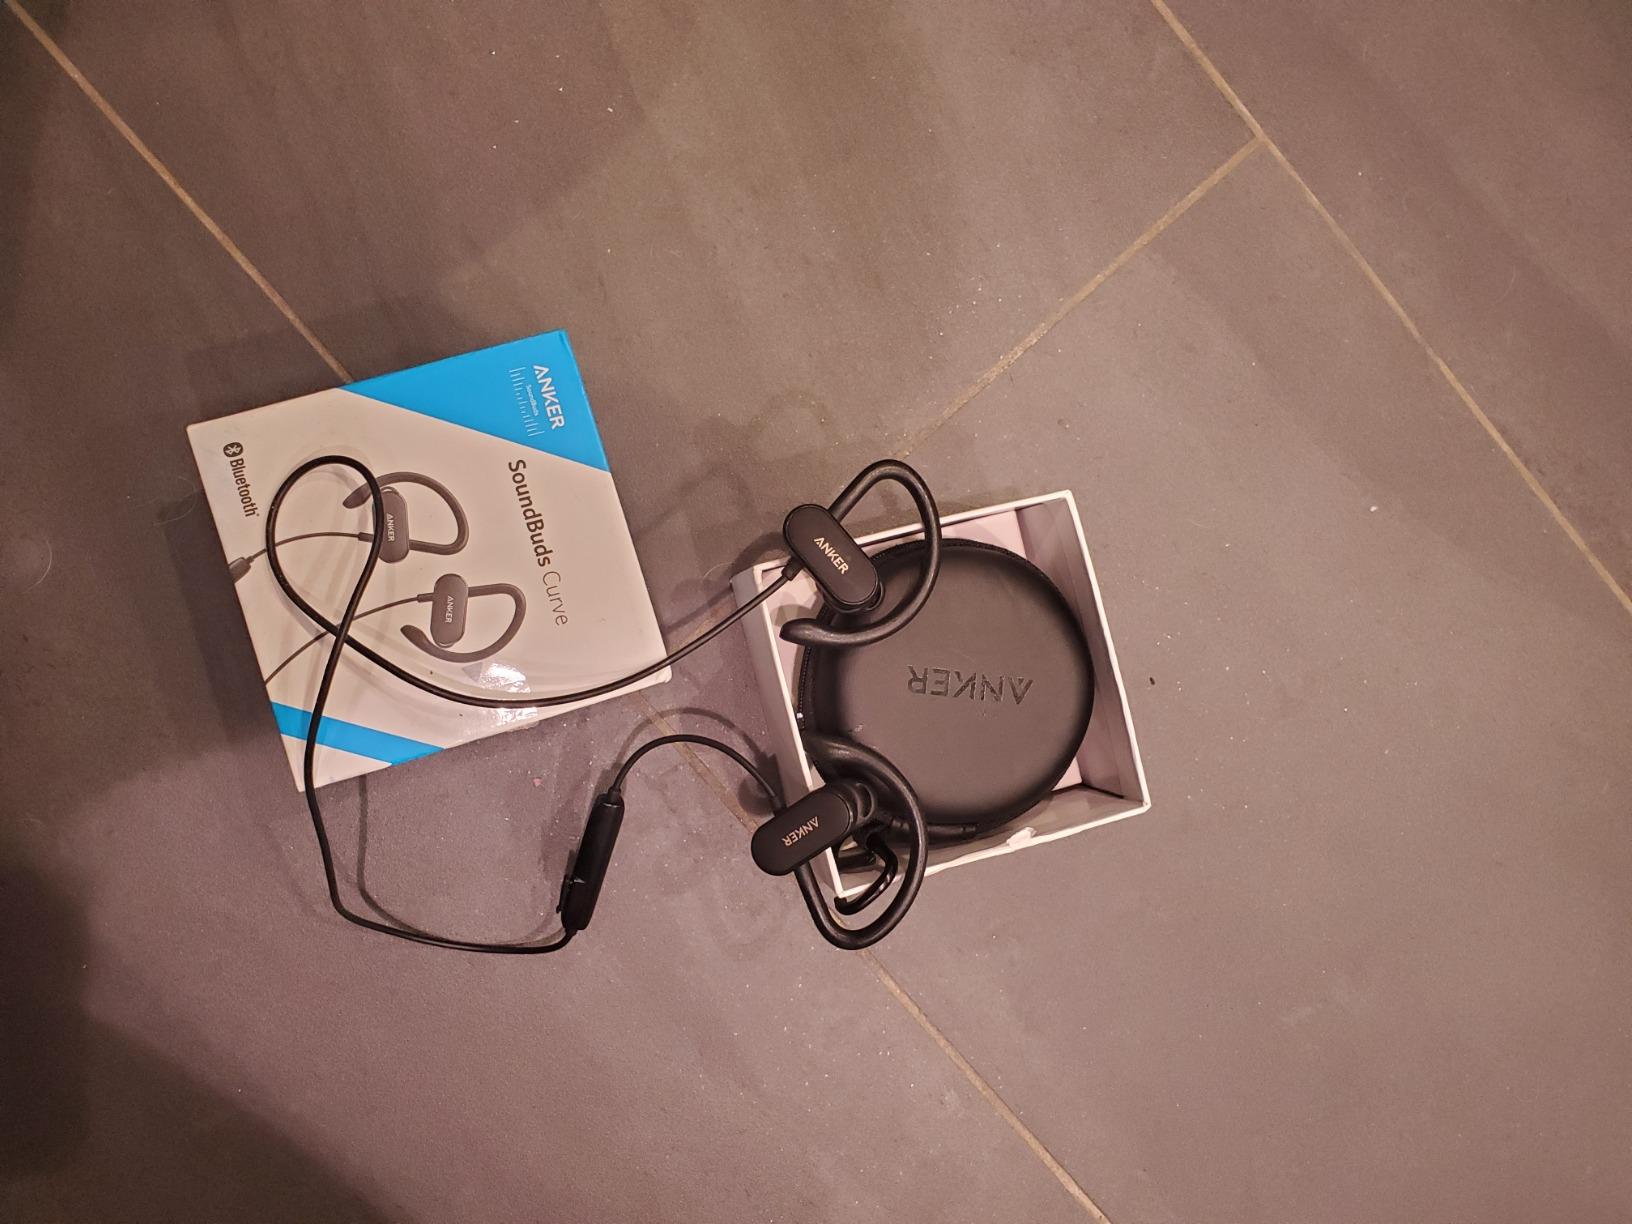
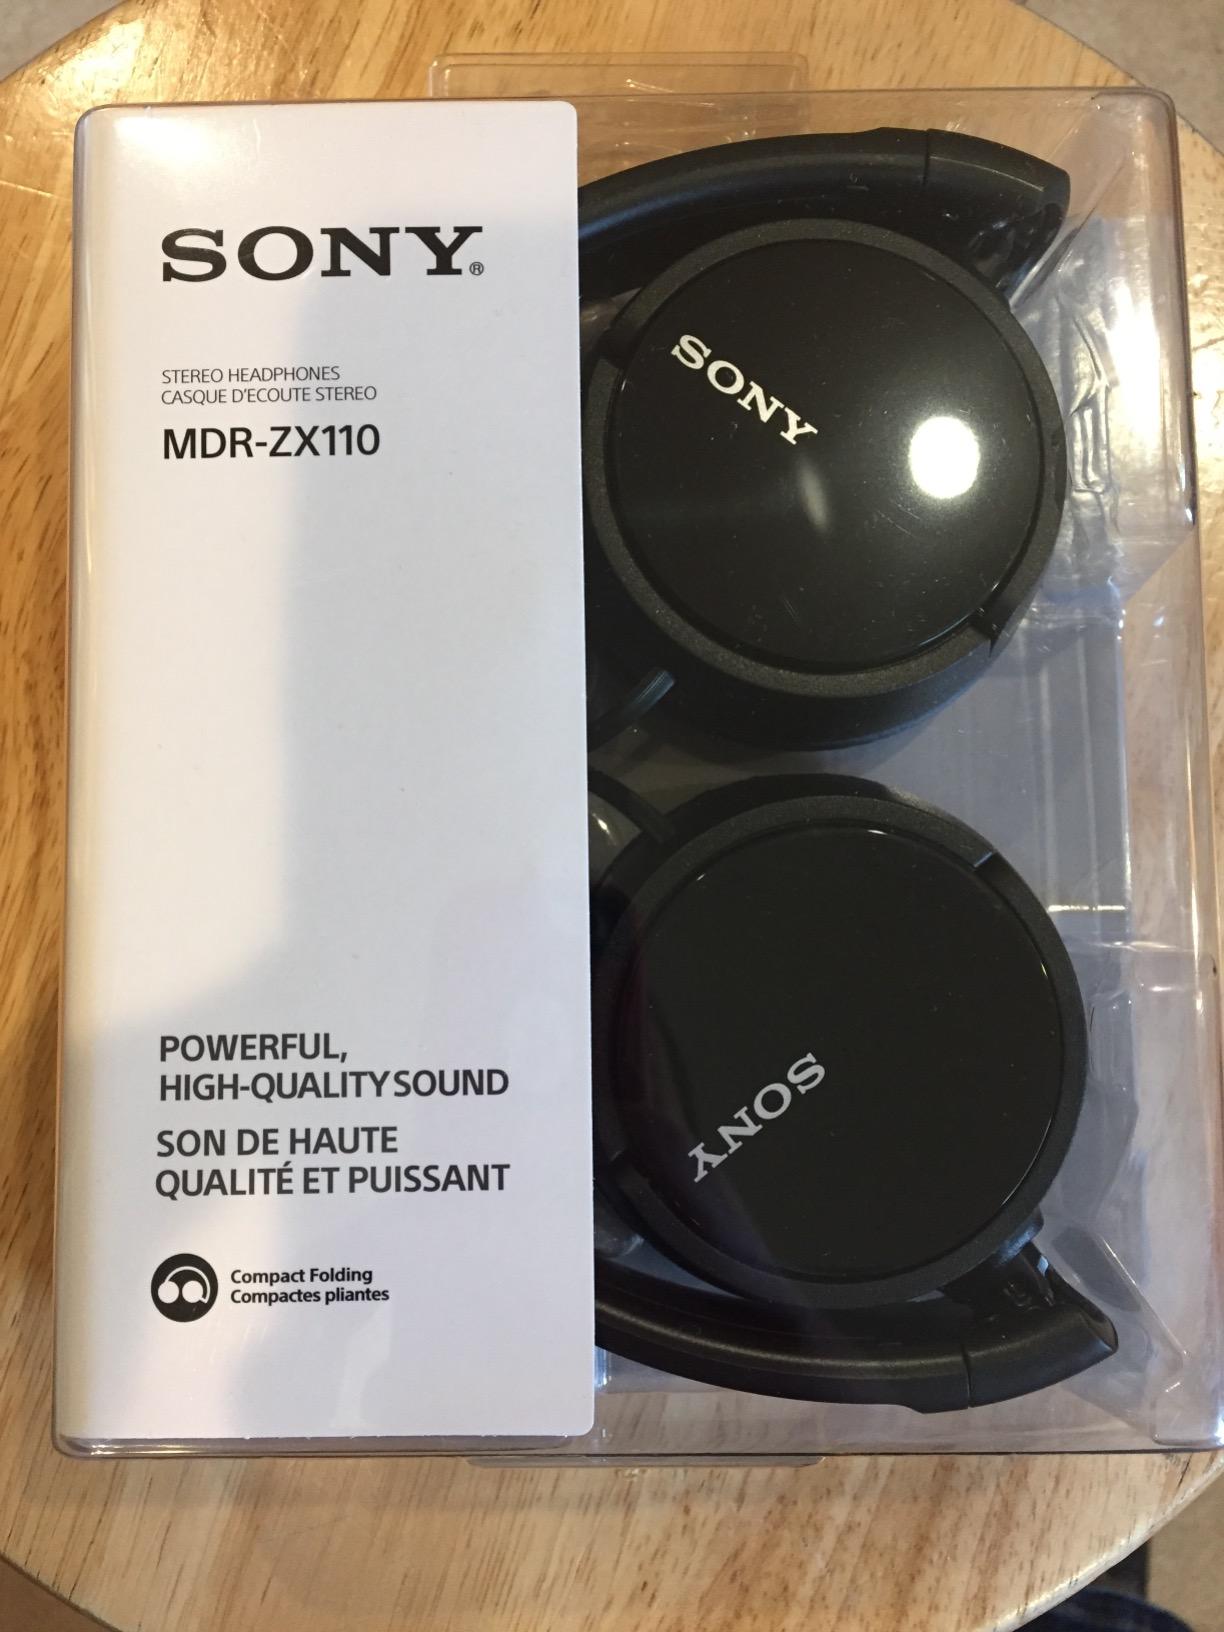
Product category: headphones
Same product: no